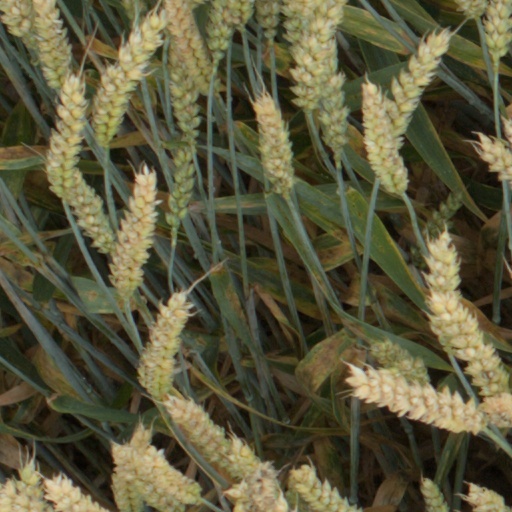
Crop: wheat